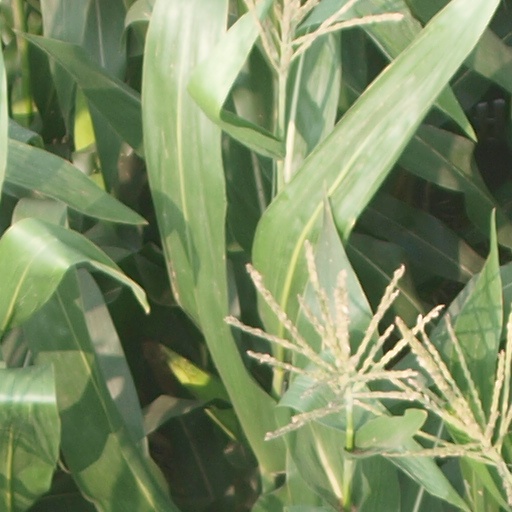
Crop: maize; corn